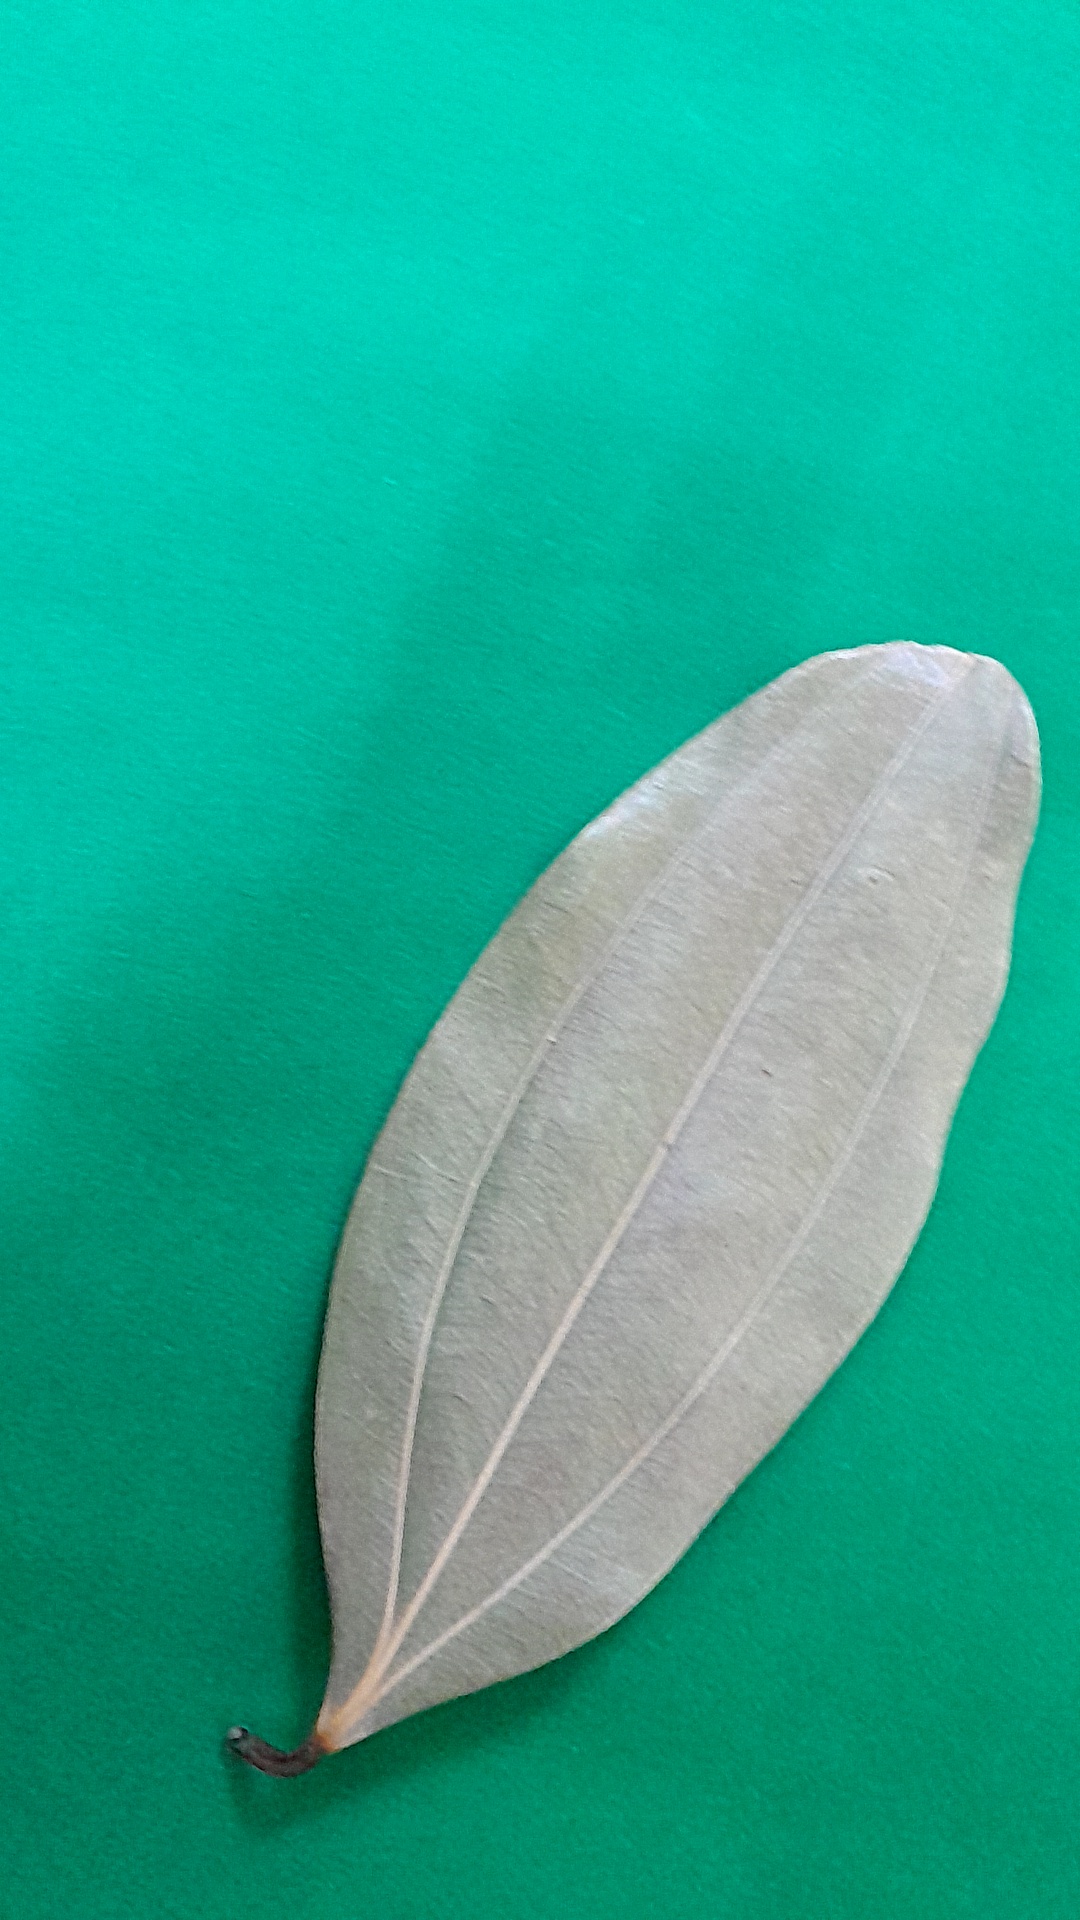
Label: Dry Leaf